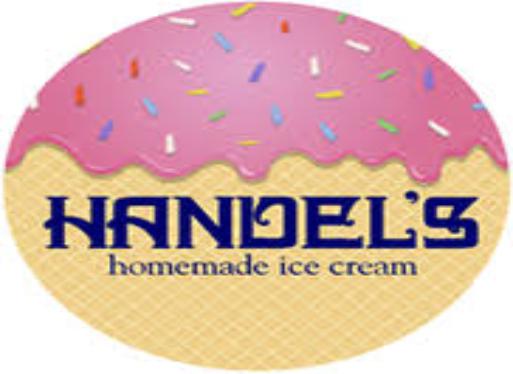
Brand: Handel's Homemade Ice Cream & Yogurt
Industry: Food